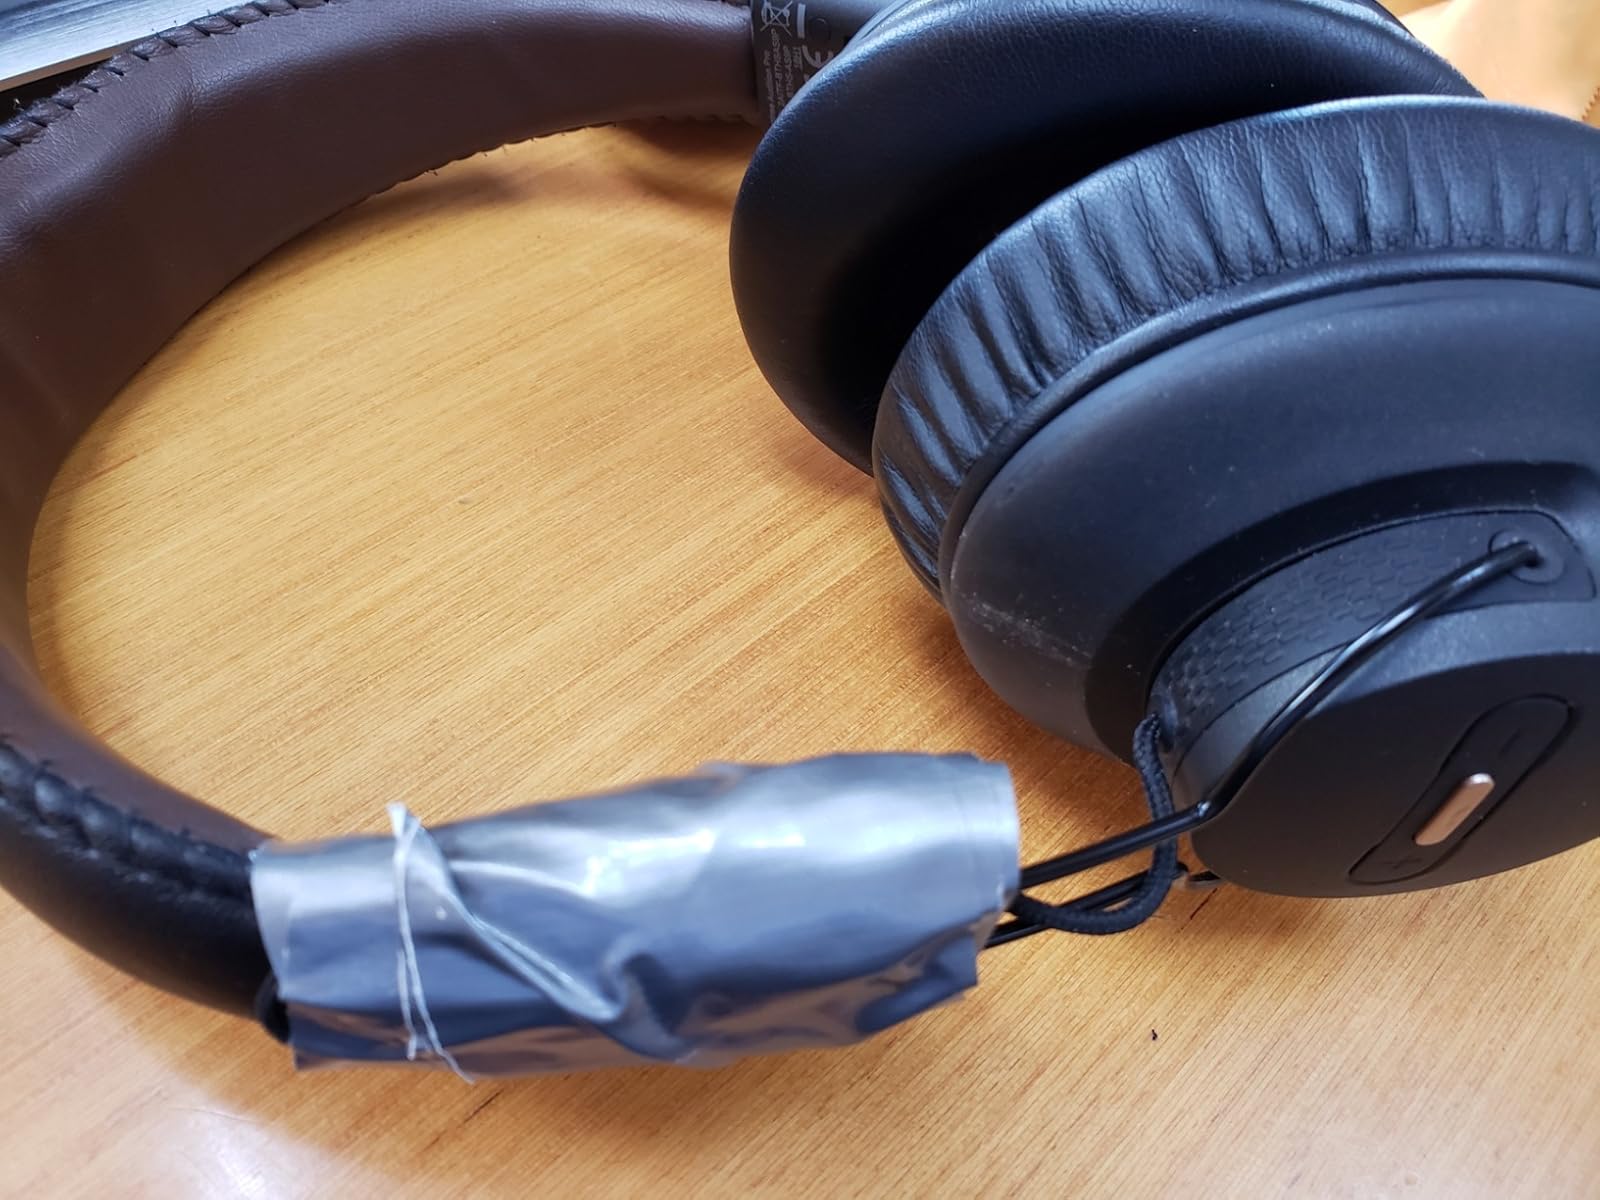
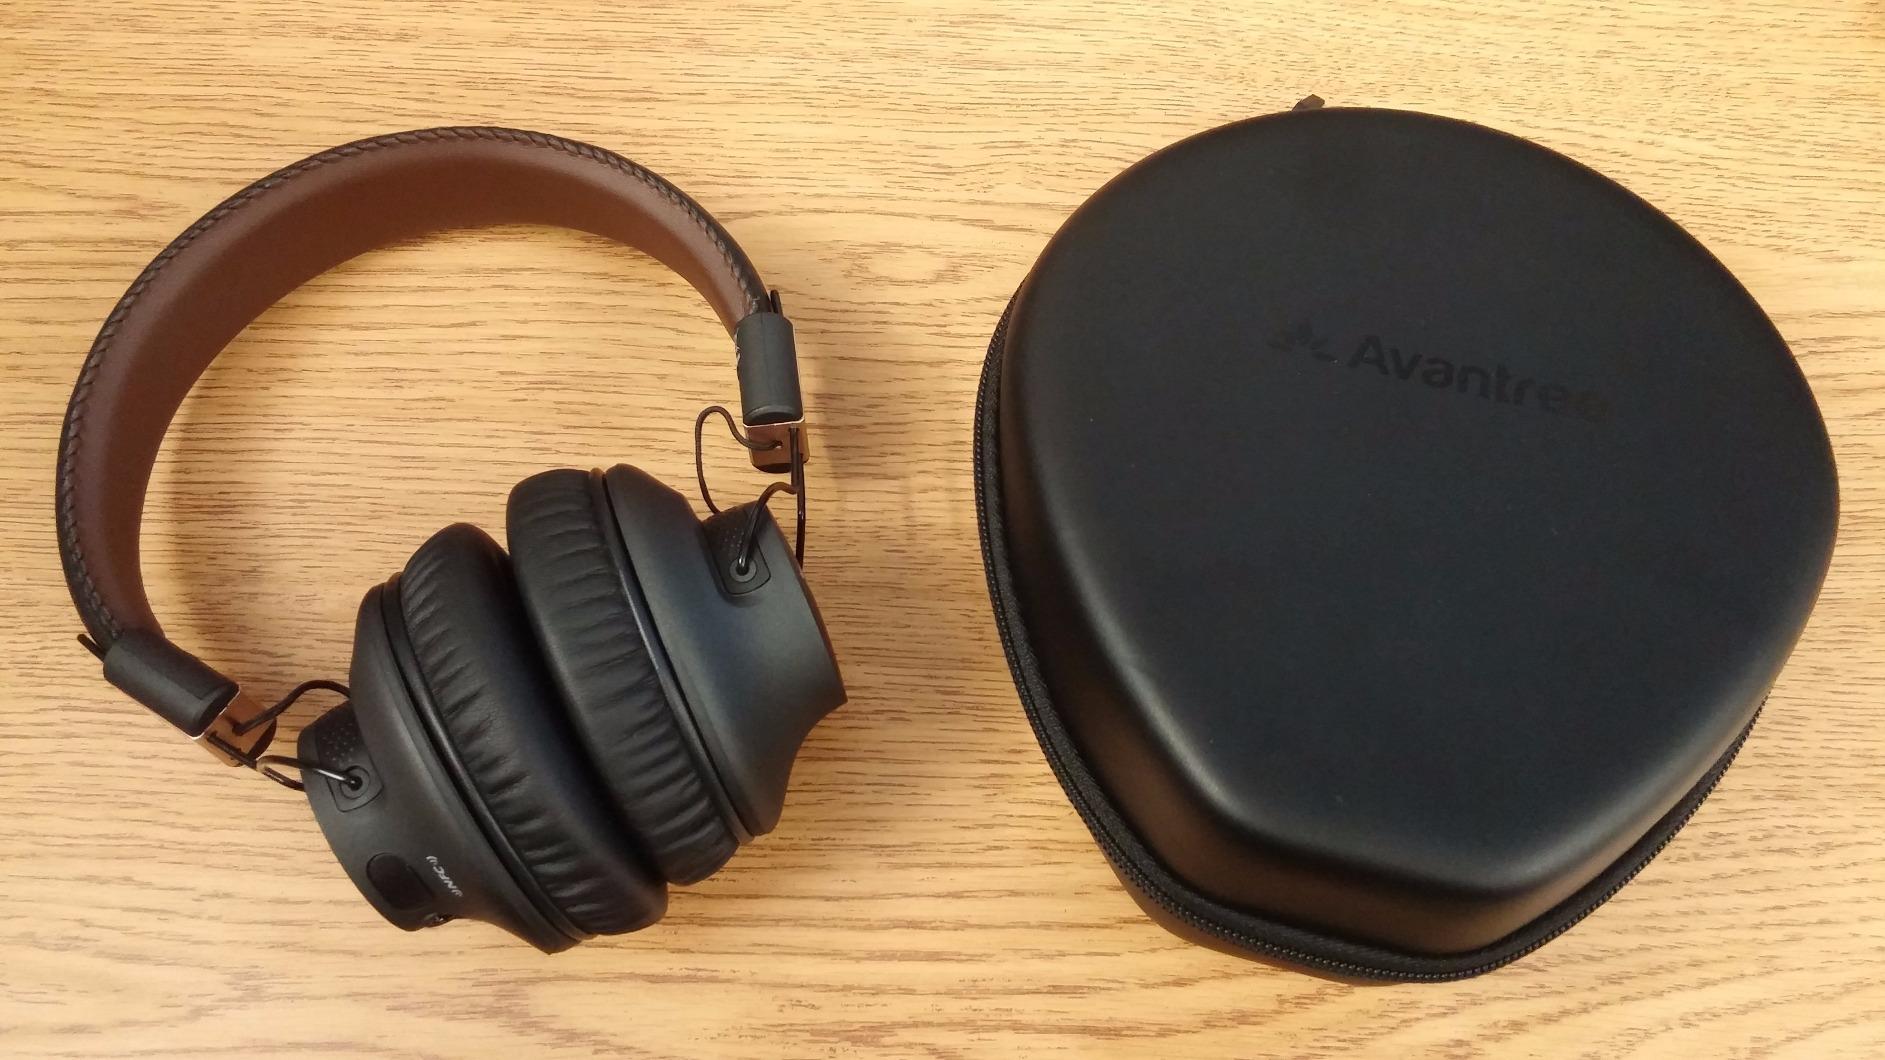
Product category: headphones
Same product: yes